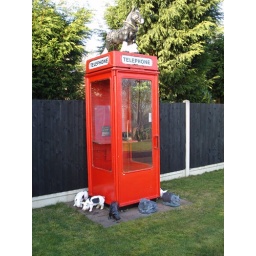
Disused k8 telephone box situated on a private residence in Tiptree, Essex.